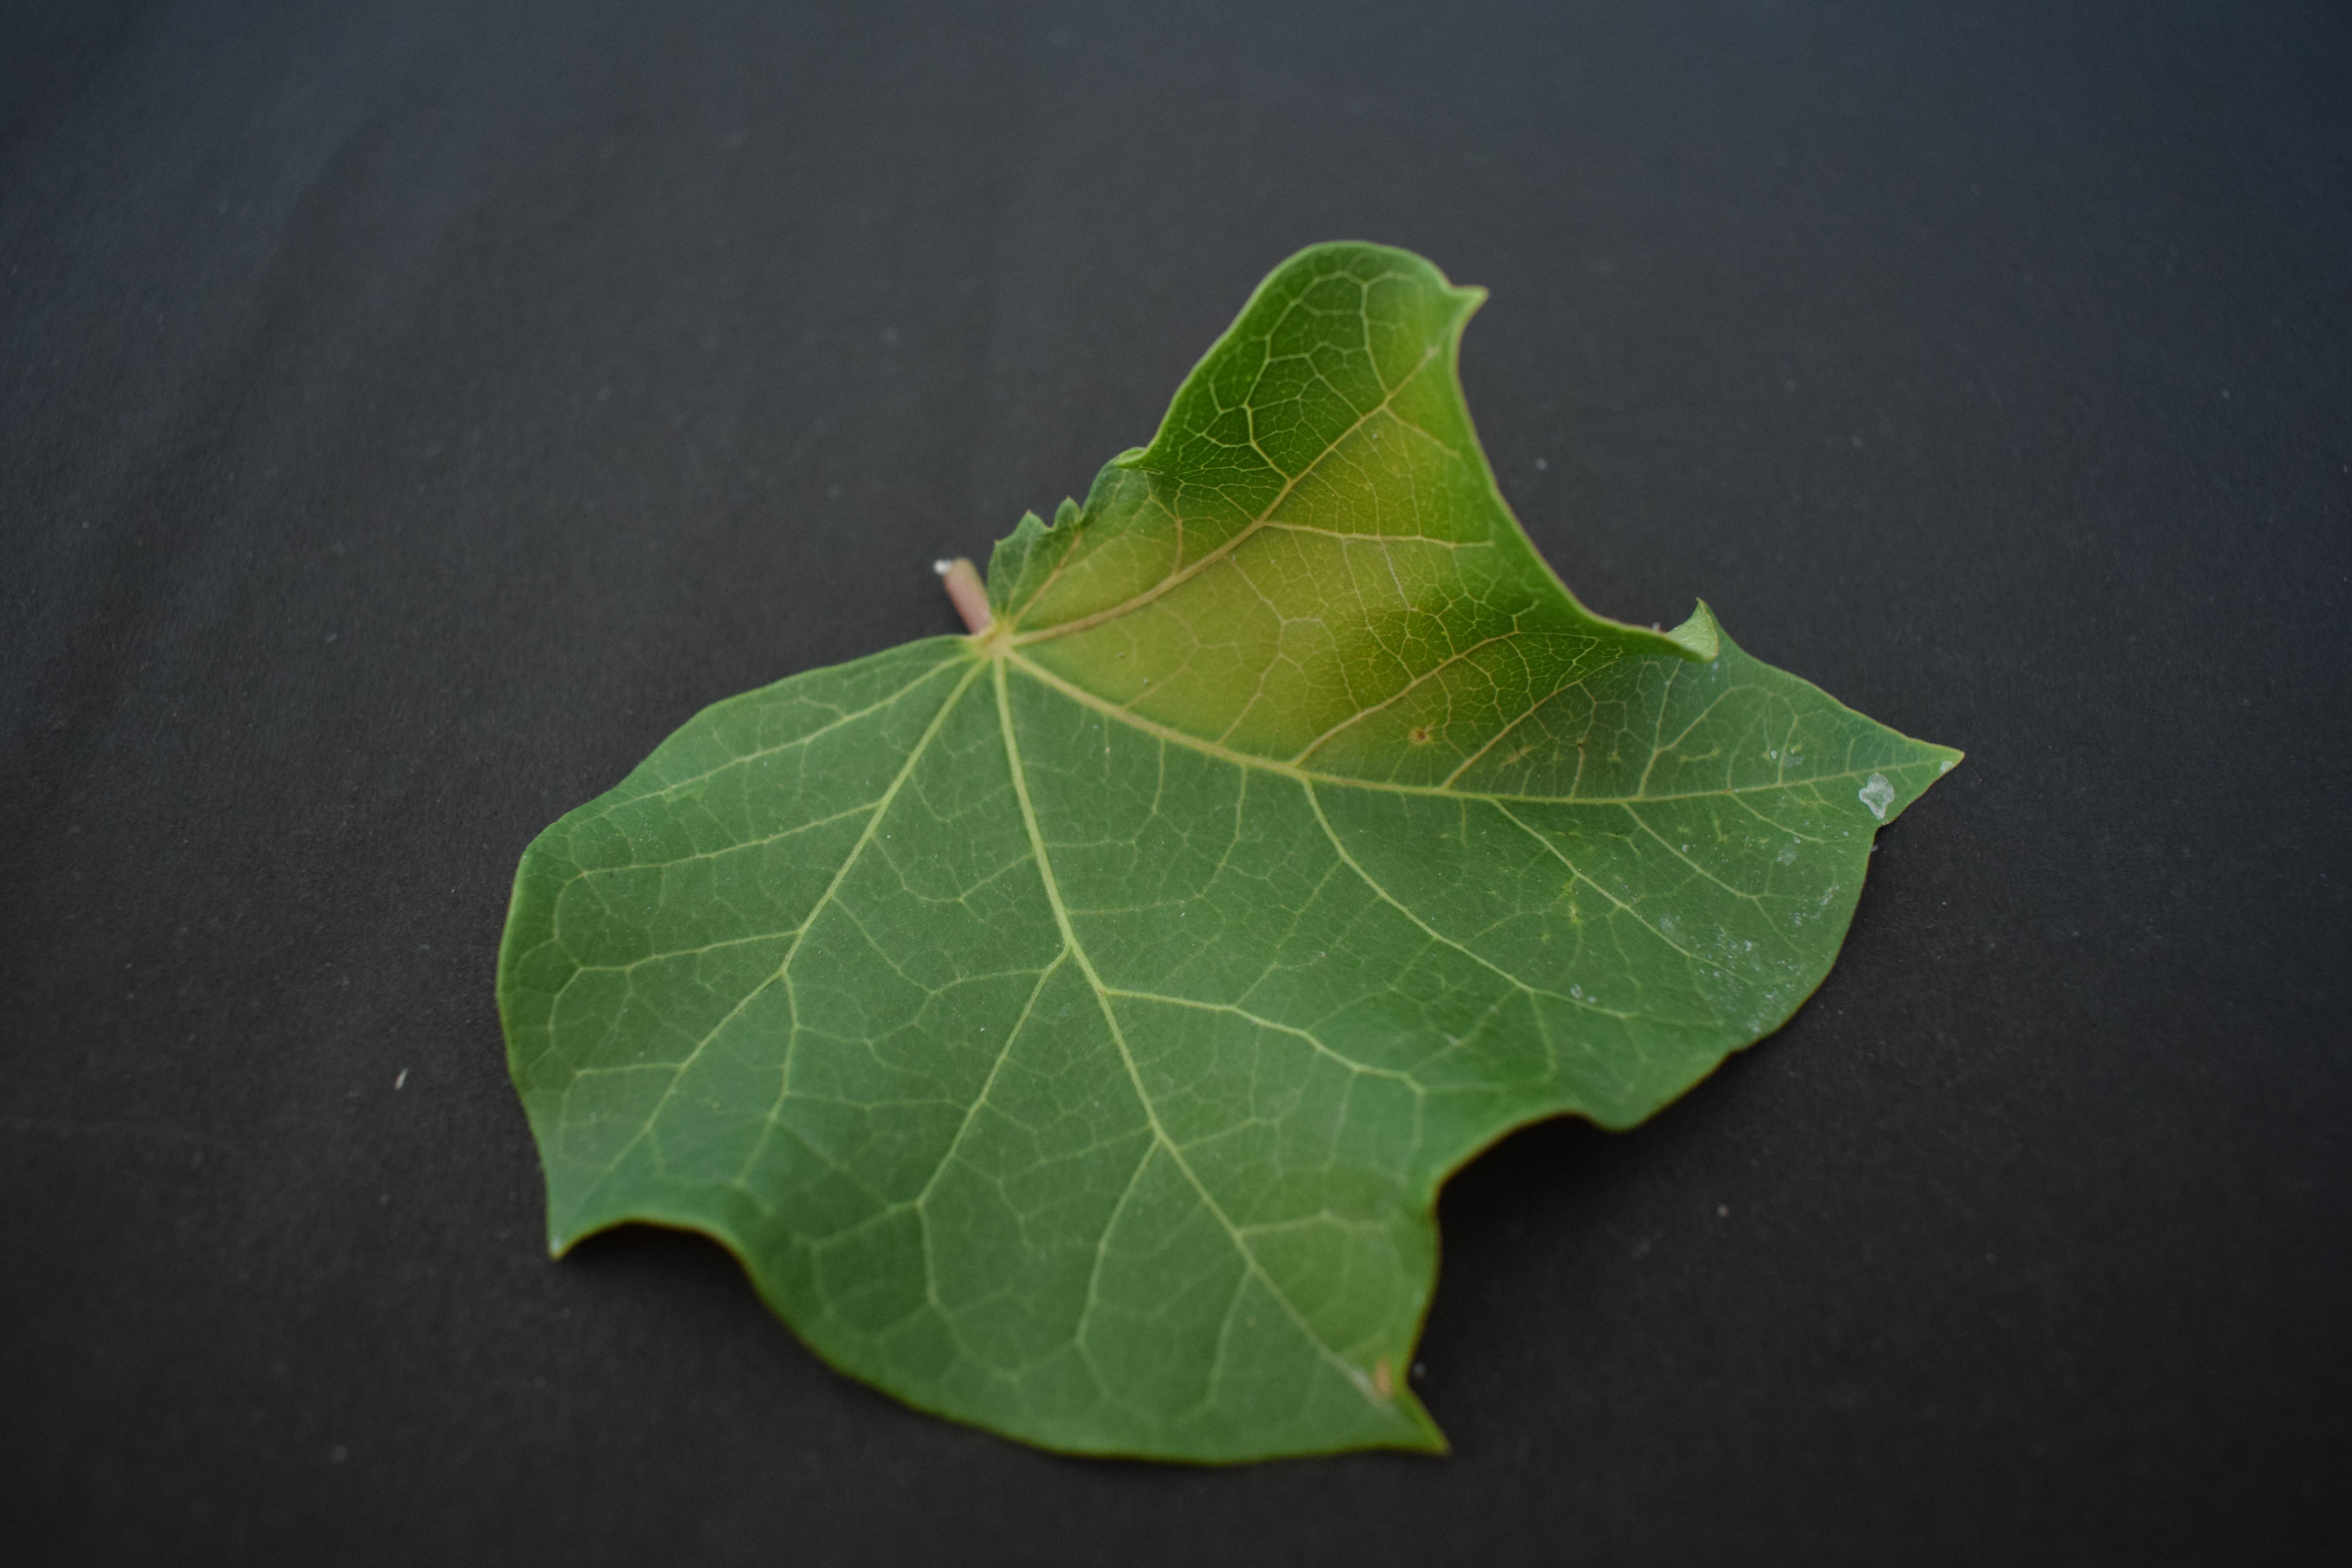
Plant species: Jatropha